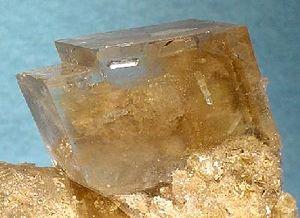
L'inyoïte est un corps minéral cristallin, un nésotriborate de calcium hydraté de formule Ca[B₃O₃(OH)₅]·4 H₂O ou parfois Ca[H₄B₃O₇]. 4 H₂O. Ce nésoborate fait partie du groupe de l'inderite.